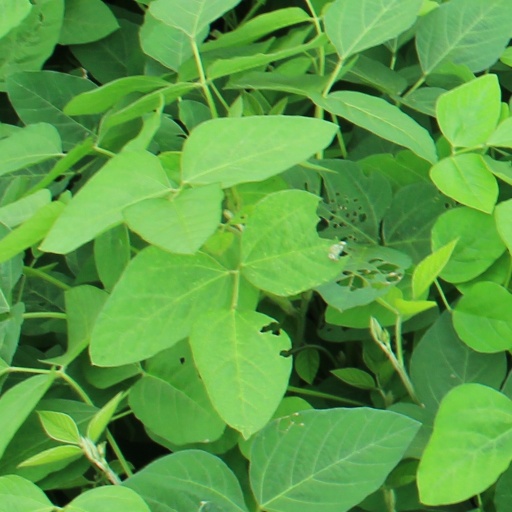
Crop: soybean